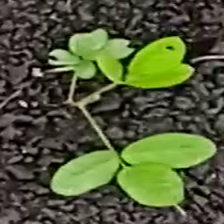
Weed species: Asian_Pigeonwings_(Clitoria Ternatea)